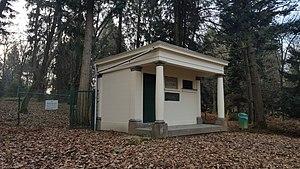
Source de la Reine, Spa, Belgique